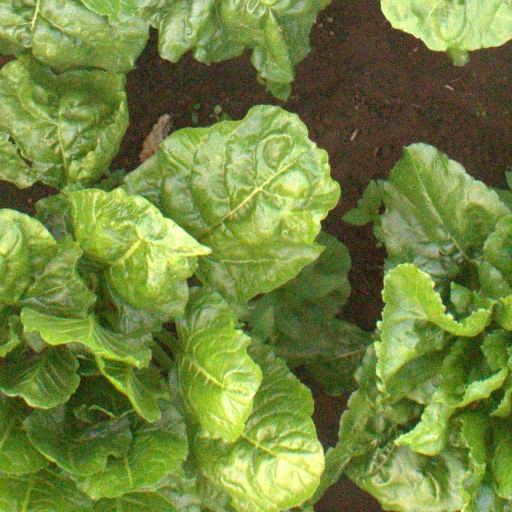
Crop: sugar beet